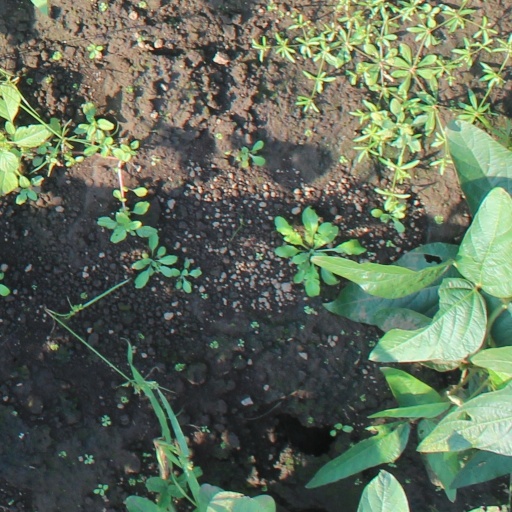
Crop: soybean